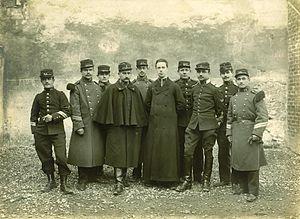
L’abbé Joseph Batut en 1916 — dans la cour du patronage paroissial de la Saint-Georges d’Argenteuil, dont ce prêtre catholique est le directeur responsable — entouré d’un groupe de permissionaires.
La Fédération gymnastique et sportive des patronages de France est une fédération sportive française omnisports fondée en 1898, à Paris, par le docteur Paul Michaux sous le nom provisoire d’Union des sociétés de gymnastique et d'instruction militaire des patronages et œuvres de jeunesse de France. Après avoir dû adopter transitoirement, en 1901, le titre de Fédération des sociétés catholiques de gymnastique, elle prend son nom définitif en 1903. Elle accueille l’organisation féminine du Rayon sportif féminin pendant l’Occupation et fusionne définitivement avec celle-ci en 1947 pour devenir la Fédération sportive de France puis la Fédération sportive et culturelle de France en 1968.
Antoine Joseph Batut, né le 25 mars 1882 à Arcueil et mort le 10 février 1947 à Villeneuve-le-Roi est un prêtre séculier de l’ex-diocèse de Versailles dont le ministère se déroule dans deux paroisses : celle de la basilique Saint-Denys d'Argenteuil et celle de la Faisanderie de Villeneuve-le-Roi. Dans chacune d'elles il se consacre particulièrement à l'animation et la direction du patronage paroissial.
La Saint-Georges d'Argenteuil est un patronage paroissial fondé à Argenteuil, dans le Val-d'Oise, en 1884, sous l'appellation de patronage Saint-Denys, quatorze ans avant la création de la Fédération des sociétés catholiques de gymnastique à laquelle il adhère en 1901.